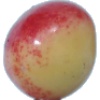
Label: Cherry Rainier 1